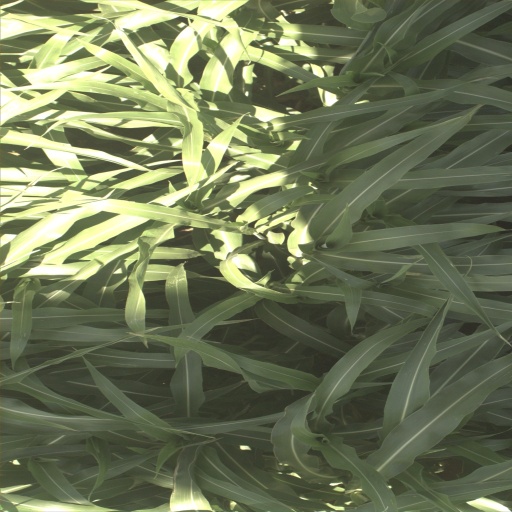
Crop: sorghum